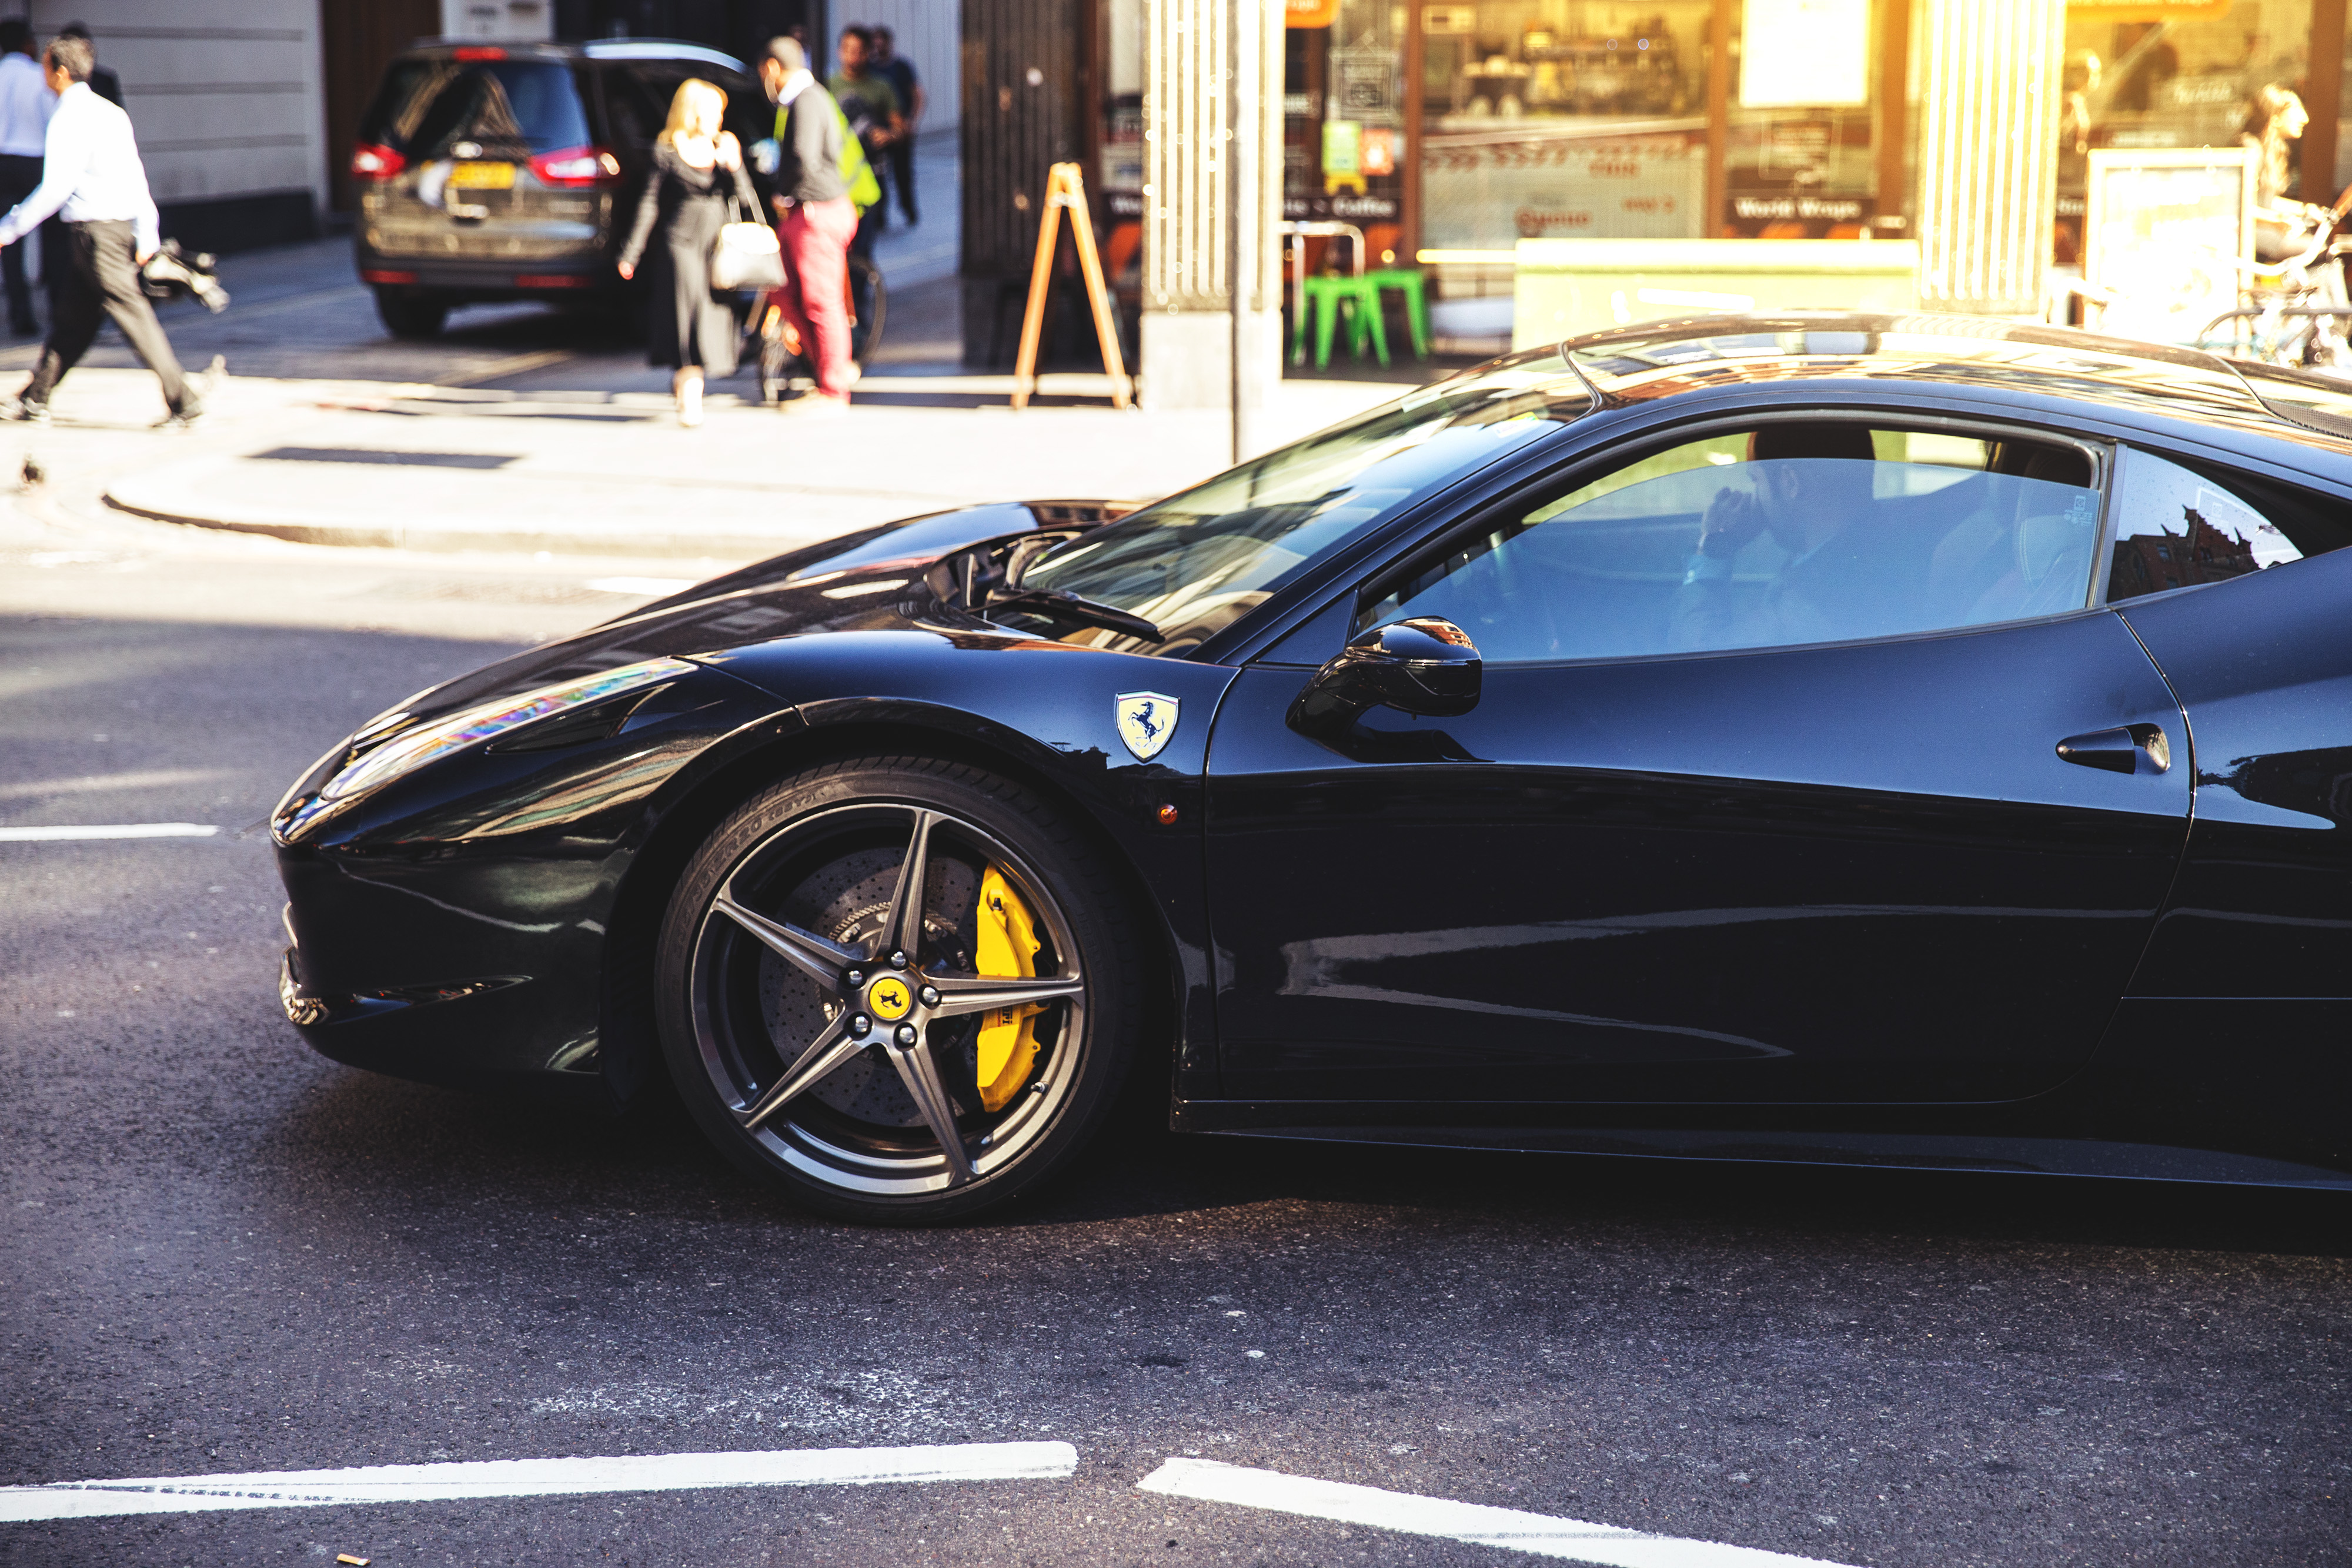
car, land vehicle, vehicle, supercar, luxury vehicle, automotive design, coupe, sports car, performance car, rim, alloy wheel, wheel, ferrari 458, automotive wheel system, automotive lighting, Ferrari s p a, race car, pedestrian, street